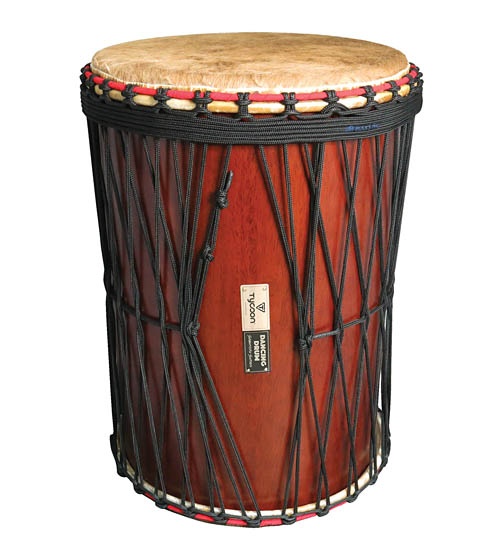
Tycoon 15 inch. Dundunba
15 inch. Dundunba Publisher: Tycoon Percussion Category: Music Related Products Series: Tycoon Format: Paperback Made from durable, sustainably-harvested Siam oak wood, the traditional shell shape of this drum provides the most authentic African sound. It features a triple-ring mounting system and 5mm non-stretch rope for long-lasting tuning. Sticks are included. Inventory # : 00755679 UPC: 888680003364 ISBN: Width: 19.5" Length: 26.25" Height: 19.5" Product Weight: 31.4 lbs. Condition: New Item# 00755679 Authorized Dealer
Brand: Hal Leonard
Category: Arts & Entertainment > Hobbies & Creative Arts > Musical Instruments > Percussion > Hand Percussion > Hand Drums > Talking Drums > Dunduns